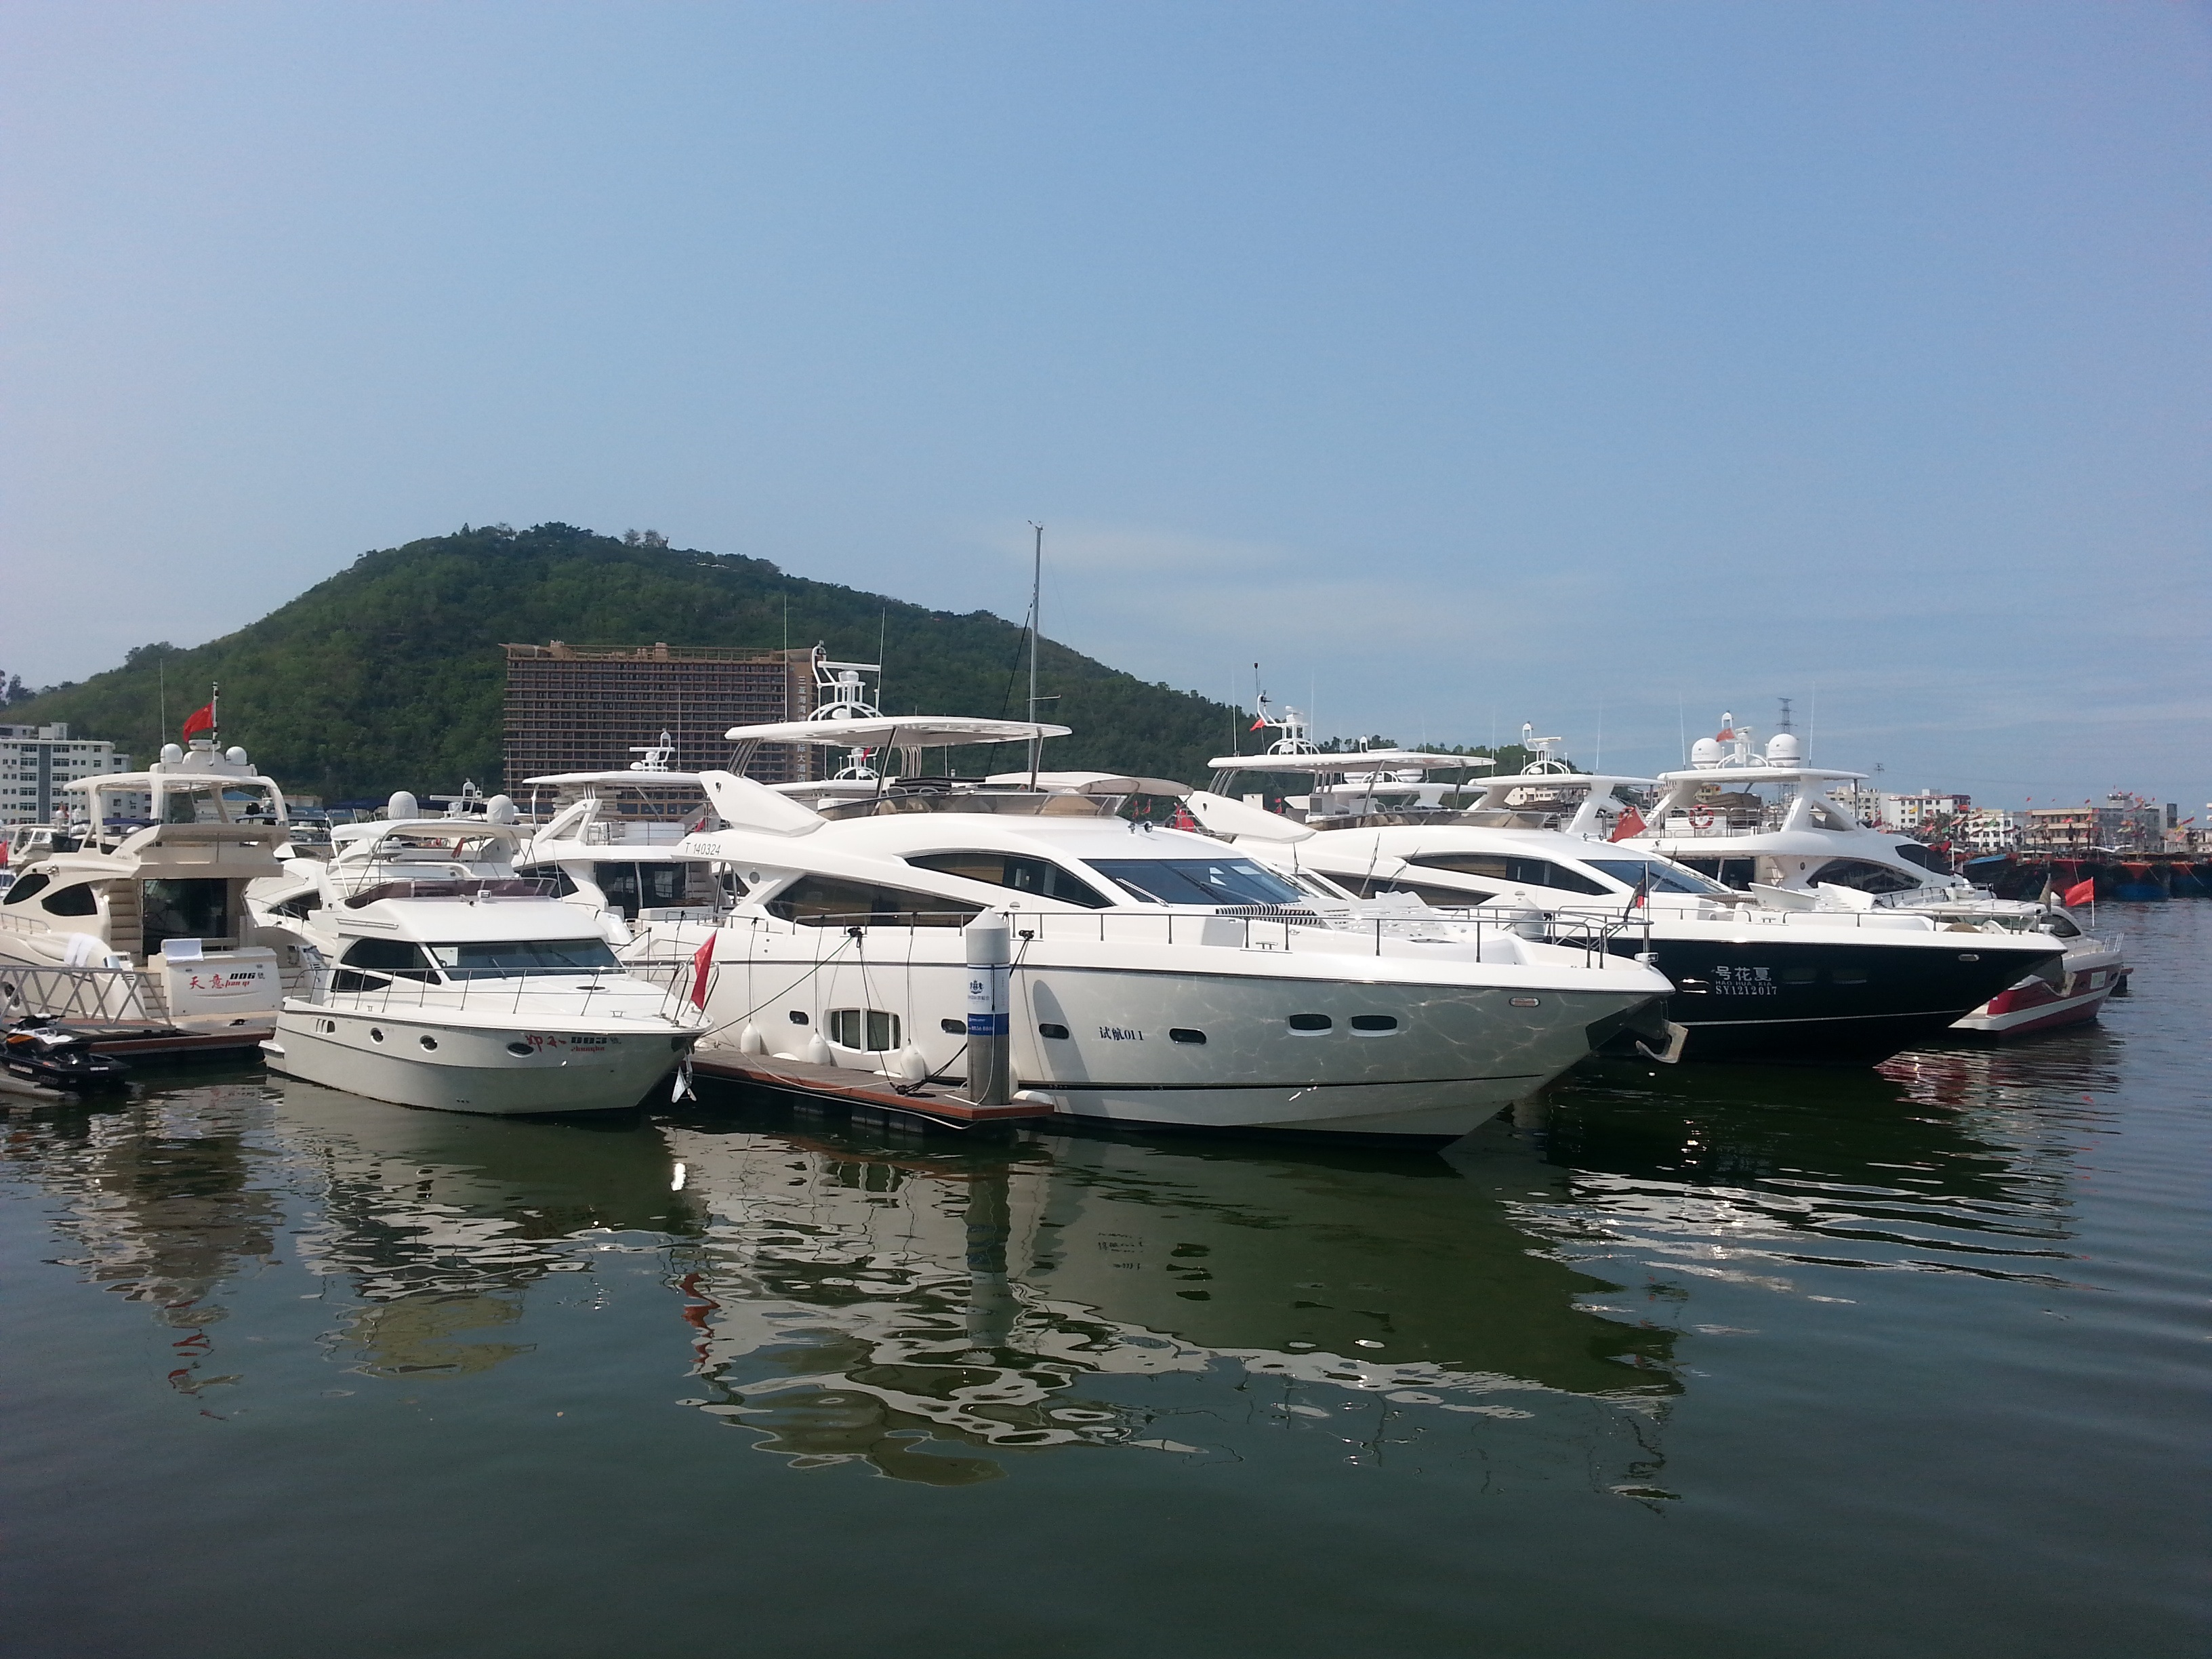
sea, coast, dock, boat, ship, vehicle, yacht, bay, harbor, marina, ferry, channel, china, watercraft, motor ship, passenger ship, luxury yacht, sanya